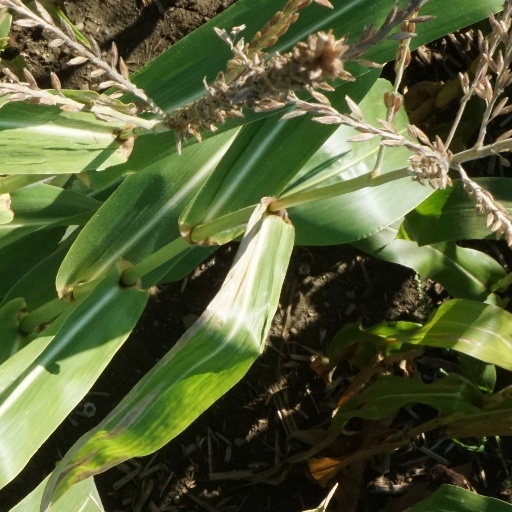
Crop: maize; corn